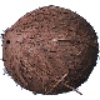
Label: Cocos 1